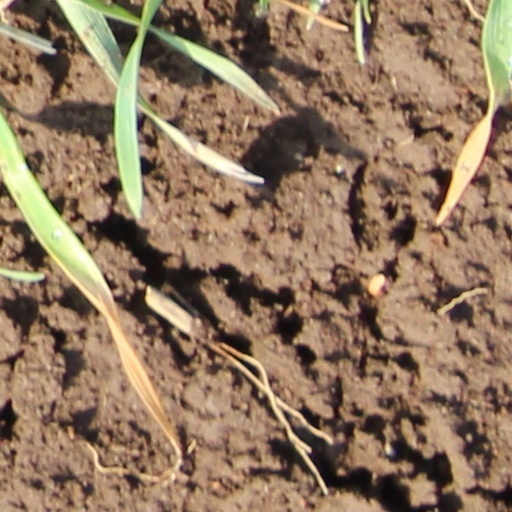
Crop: wheat